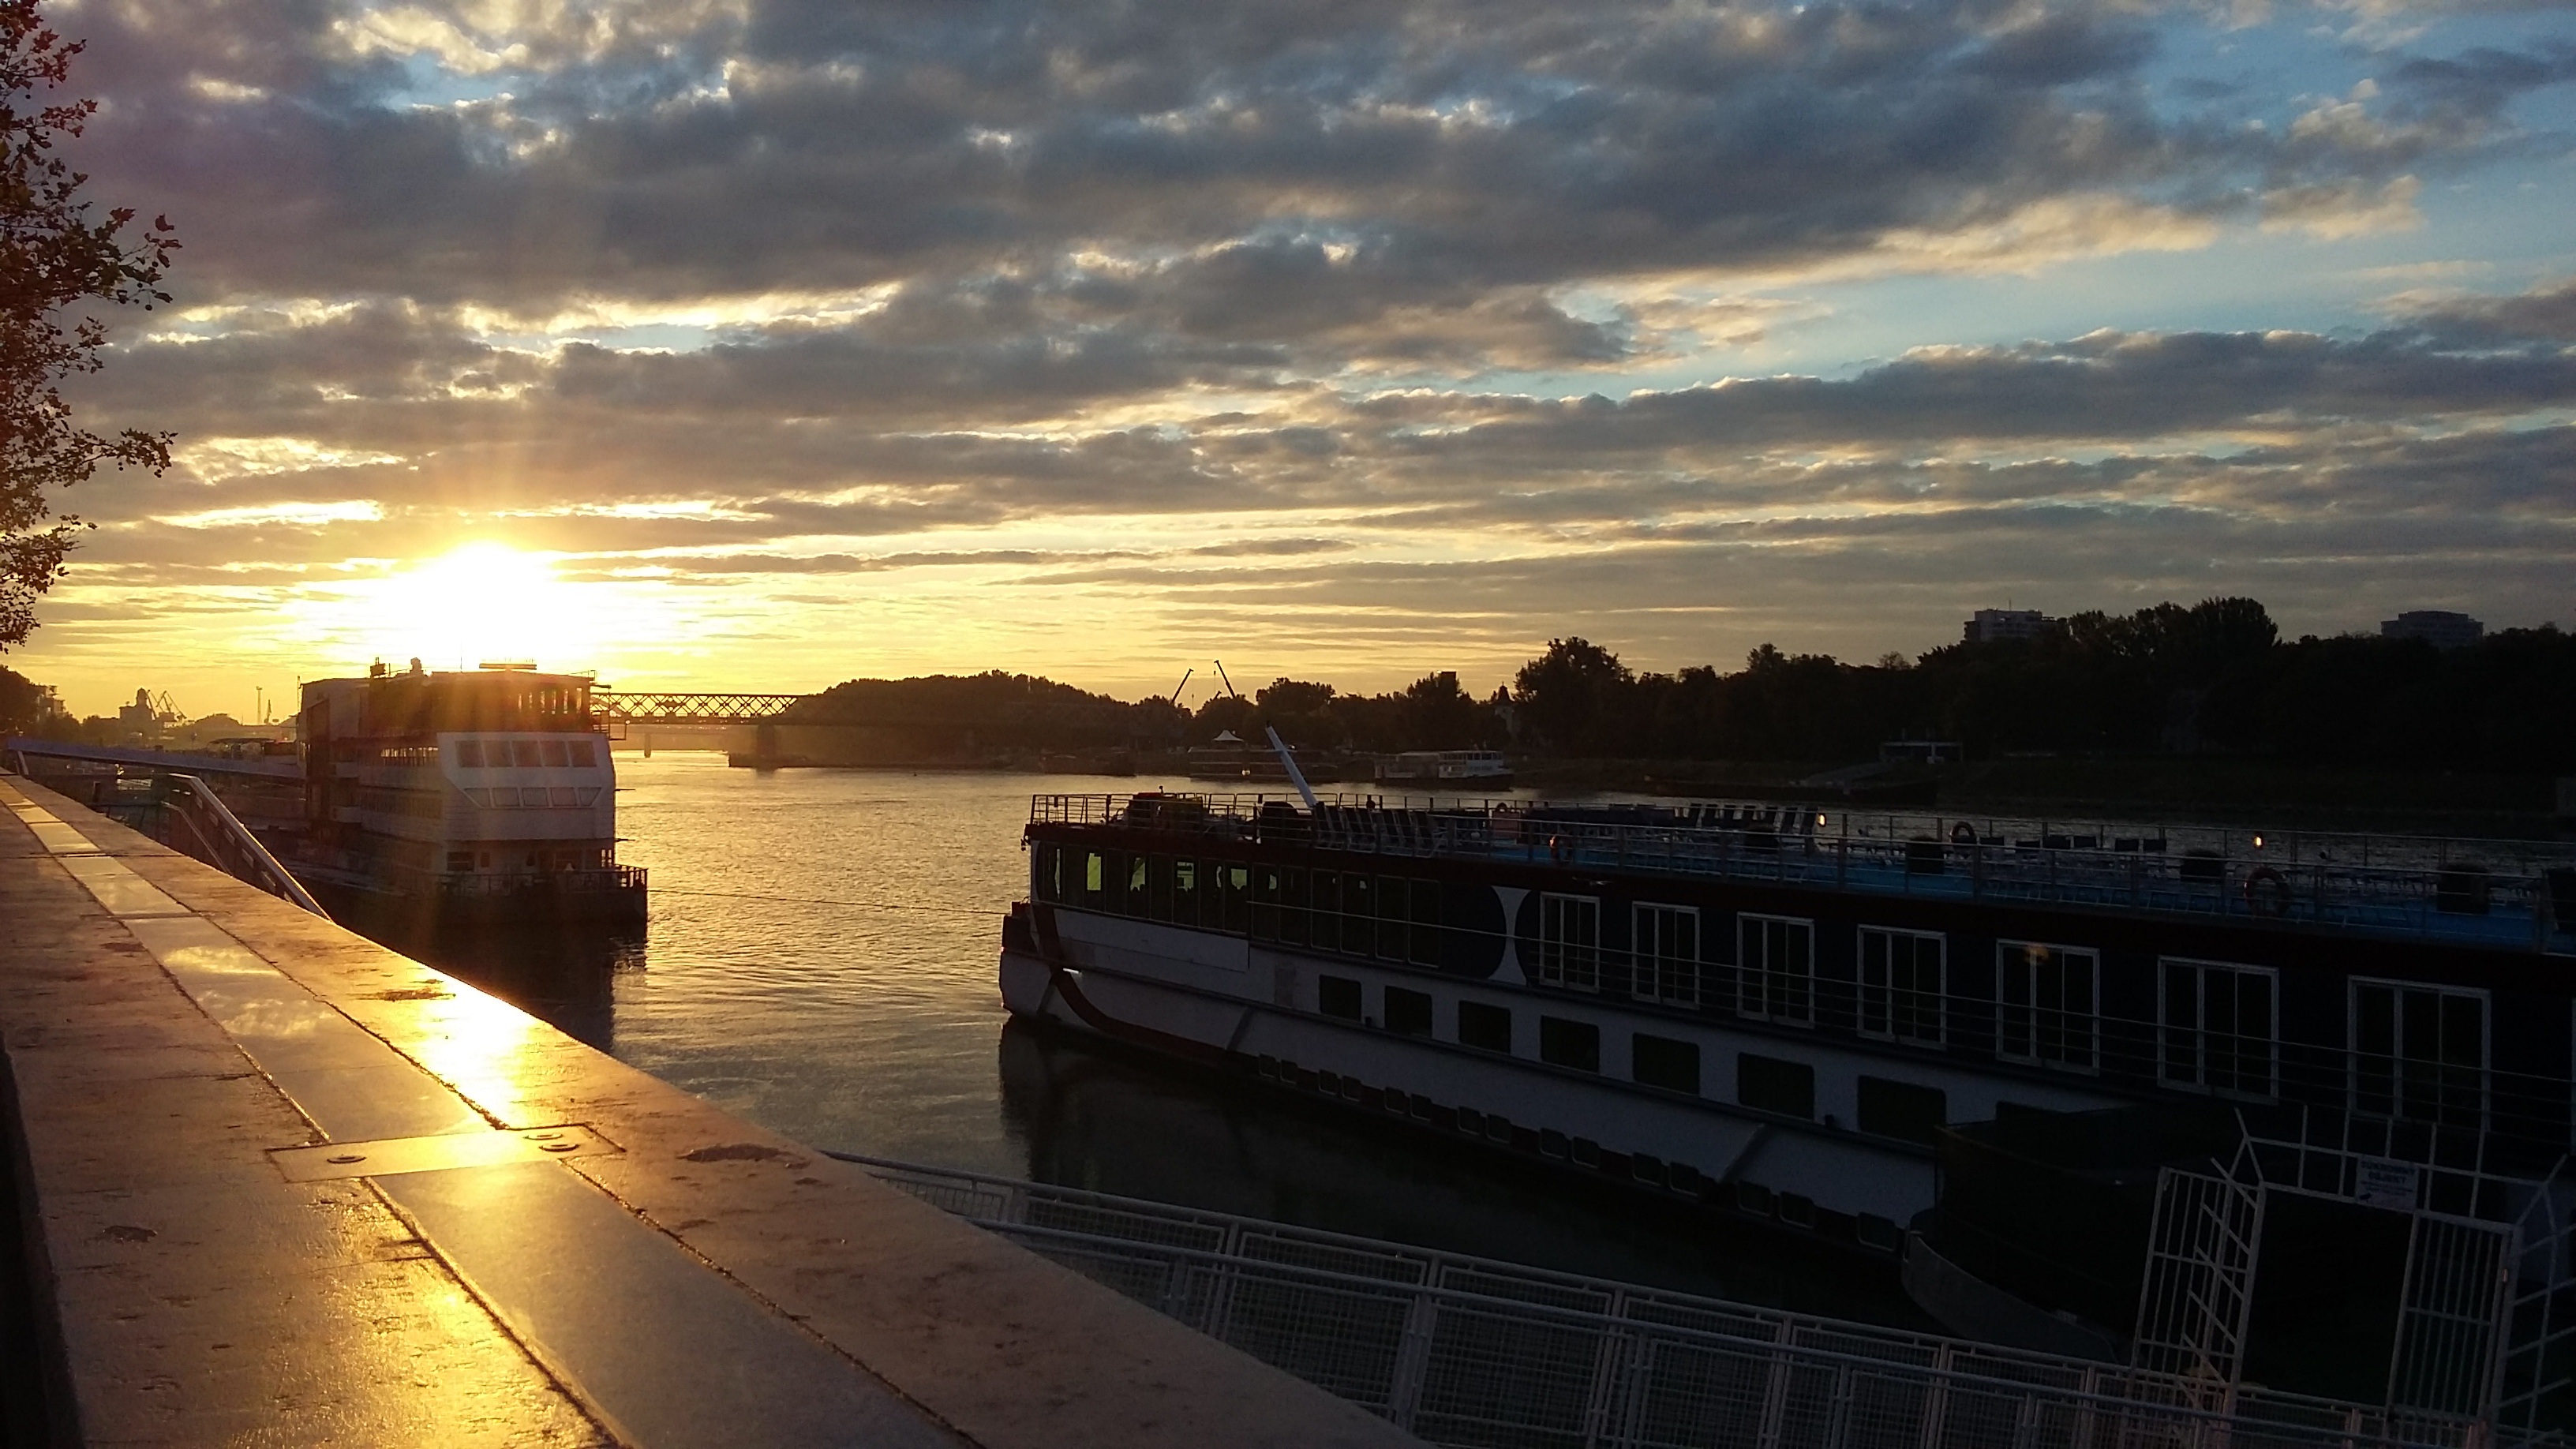
sea, coast, horizon, cloud, sky, sunrise, sunset, sunlight, morning, dawn, river, cityscape, dusk, evening, reflection, vehicle, waterway, in the evening, clouds, danube, ships, bratislava, evening sky, slovakia, river bank